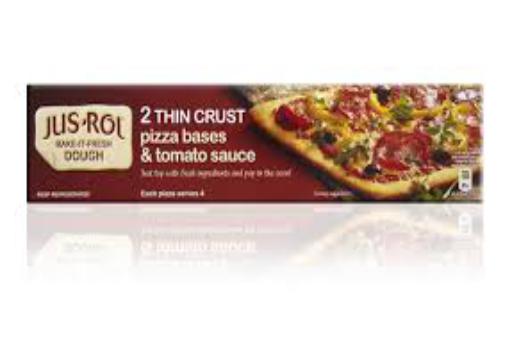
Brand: Jus-Rol
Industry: Food